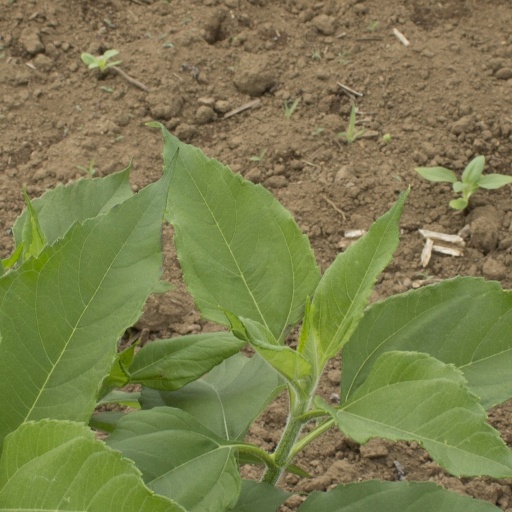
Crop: Jerusalem artichoke